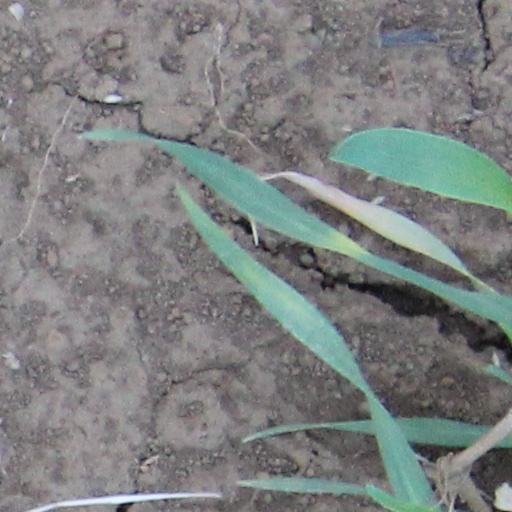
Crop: wheat